Paracorynactis

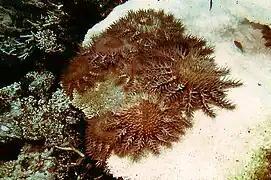
The crown of thorns starfish ("Acanthaster planci") falls prey to "P. hoplites"

"Paracorynactis hoplites" polyps will continually move their tentacles in an effort to detect prey. When an acrosphere comes in contact with suitable prey, it will immediately stick unto the prey's skin while firing its stinging cells (nematocysts). The polyp then extends itself towards the prey, bringing all the other remaining acrospheres towards the prey until it is trapped. The body can extend to five times its normal length when doing this. The polyp will then slowly pull the prey towards its mouth and digest it. Once the soft tissues are dissolved, the undigestable pieces of the prey (e.g. spines) are regurgitated. Small prey are swallowed whole. Larger stiff-bodied prey can escape, though losing a few limbs in the process through autotomy. Captured large starfish, for example, usually only lose one arm.